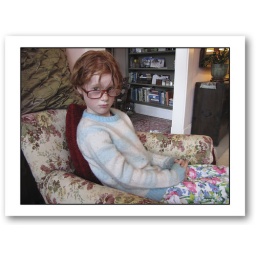
Ally tries on glasses at the bed and breakfast in Astoria